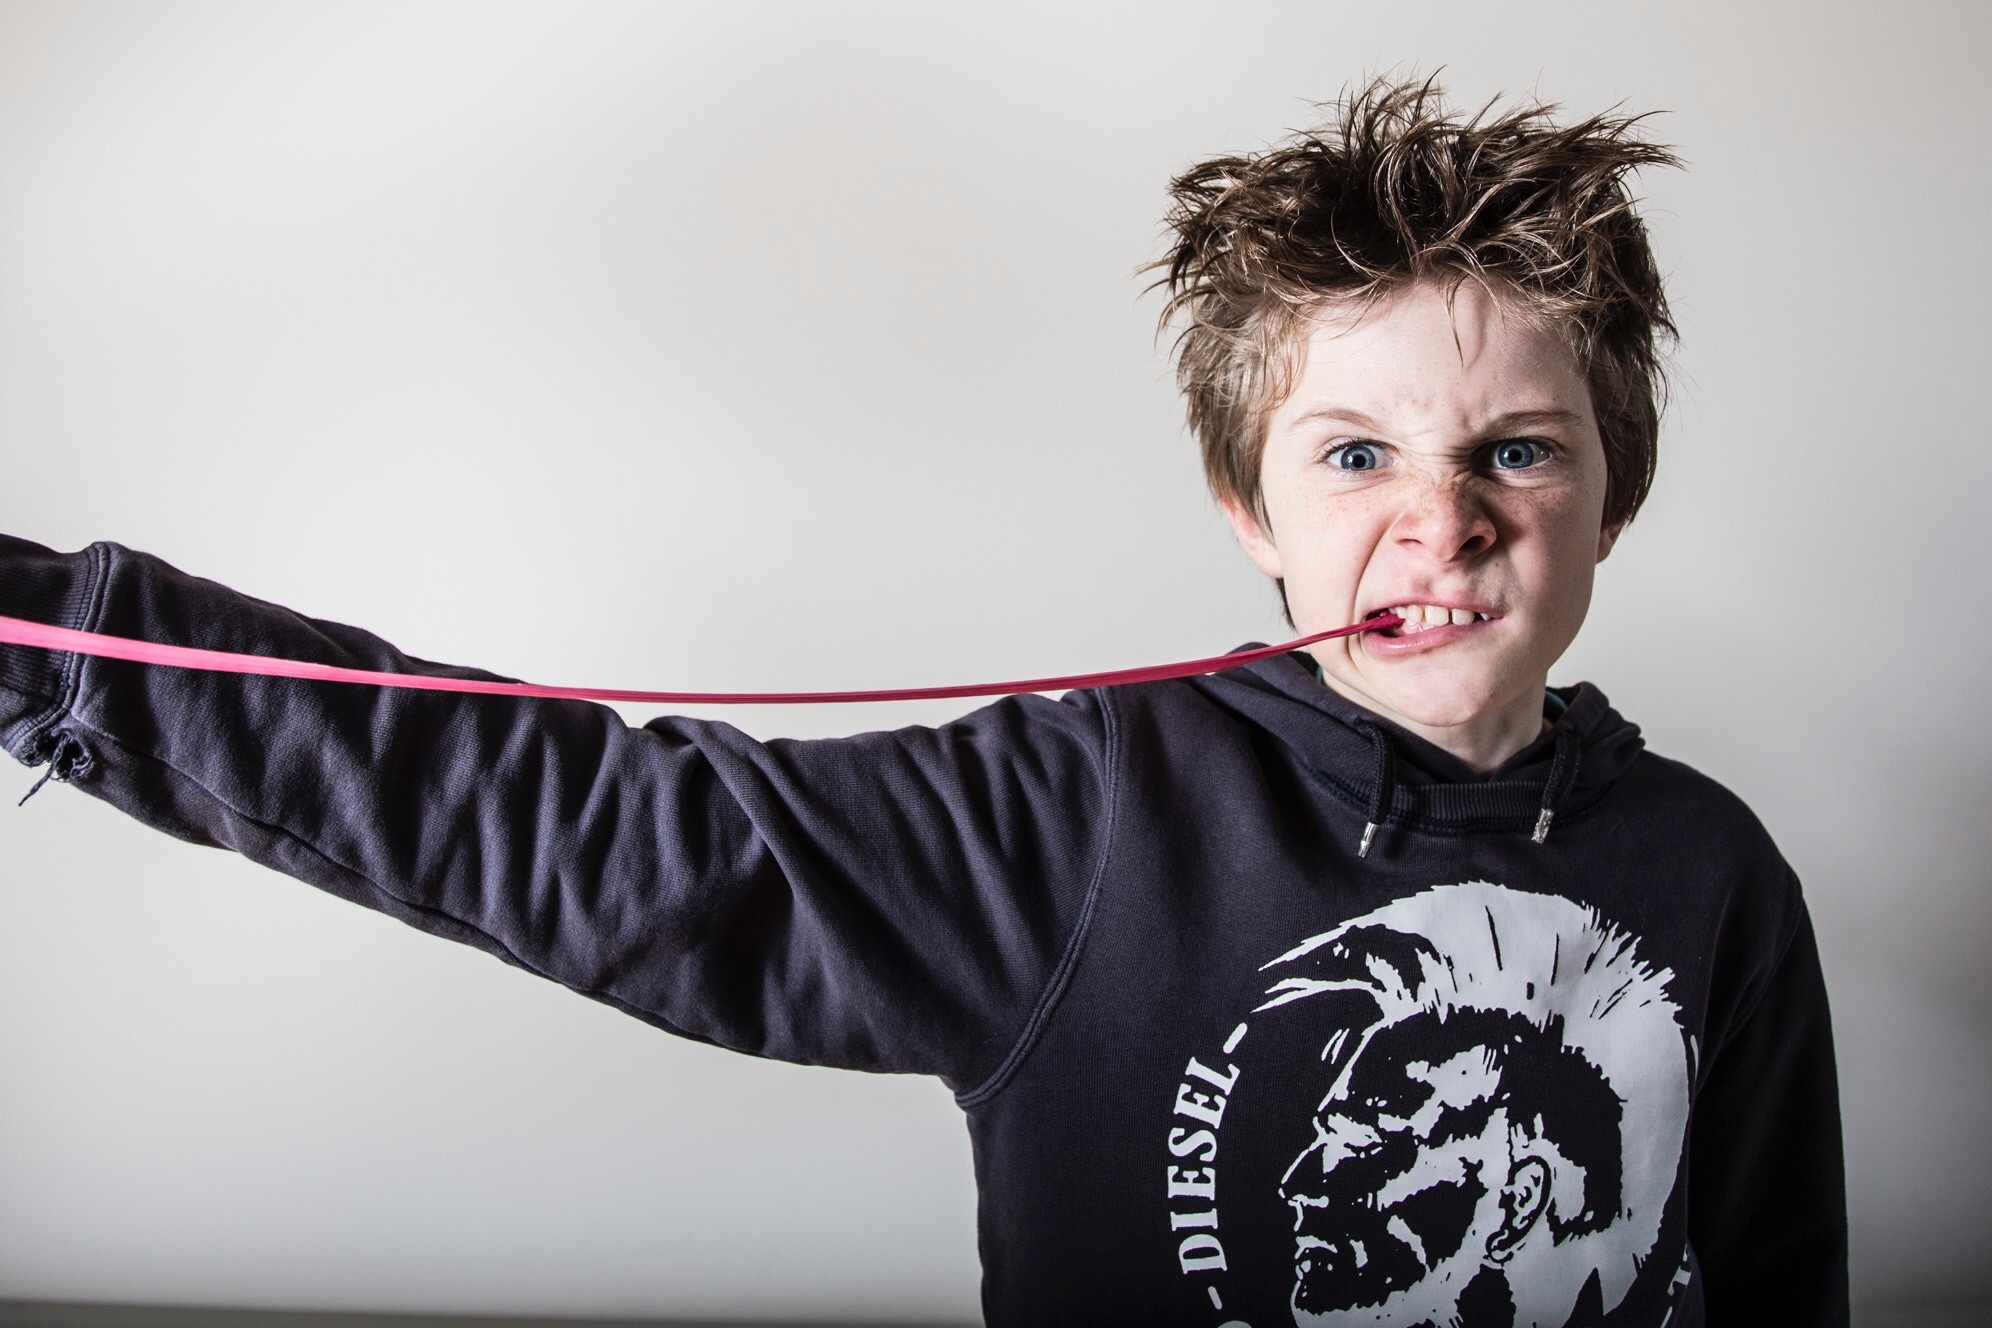
person, white, photography, male, portrait, model, spring, child, dirty, fashion, clothing, black, lady, hairstyle, sugar, beauty, candy, photo shoot, chewing gum, portrait photography